Battle of Changsha (1944)

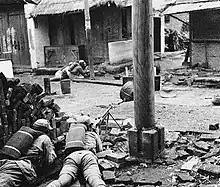
Chinese soldiers taking positions during the battle in May 1944

Changsha is the capital city of Hunan province and an important junction of two railroads in southern China: the tri-province railroad of Hunan-Guizhou-Guangxi and the one from Canton to Wuhan. Hengyang is also on the tri-province railroad and very close to the Canton-Wuhan Railroad. Furthermore, Lake Dongting and the cities of Changsha, Hengyang, and Lingling, are connected by the Xiang River. It was imperative for both sides to control the suburban areas of Changsha and Hengyang.